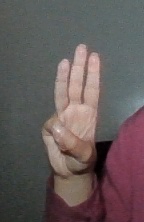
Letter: thaa